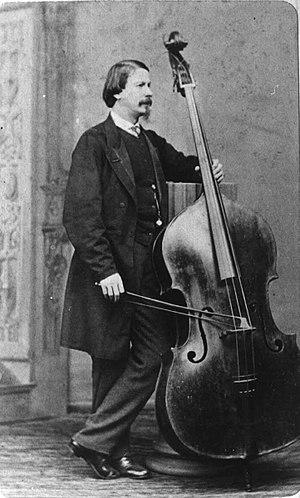
Giovanni Paulo Bottesini, né à Crema en Lombardie le 22 décembre 1821 et mort à Parme le 7 juillet 1889, est un contrebassiste, compositeur et chef d'orchestre italien.